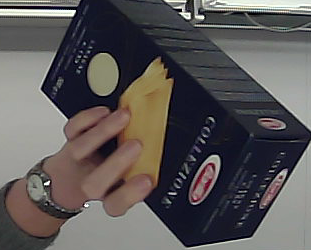
Product: barilla_lasagne